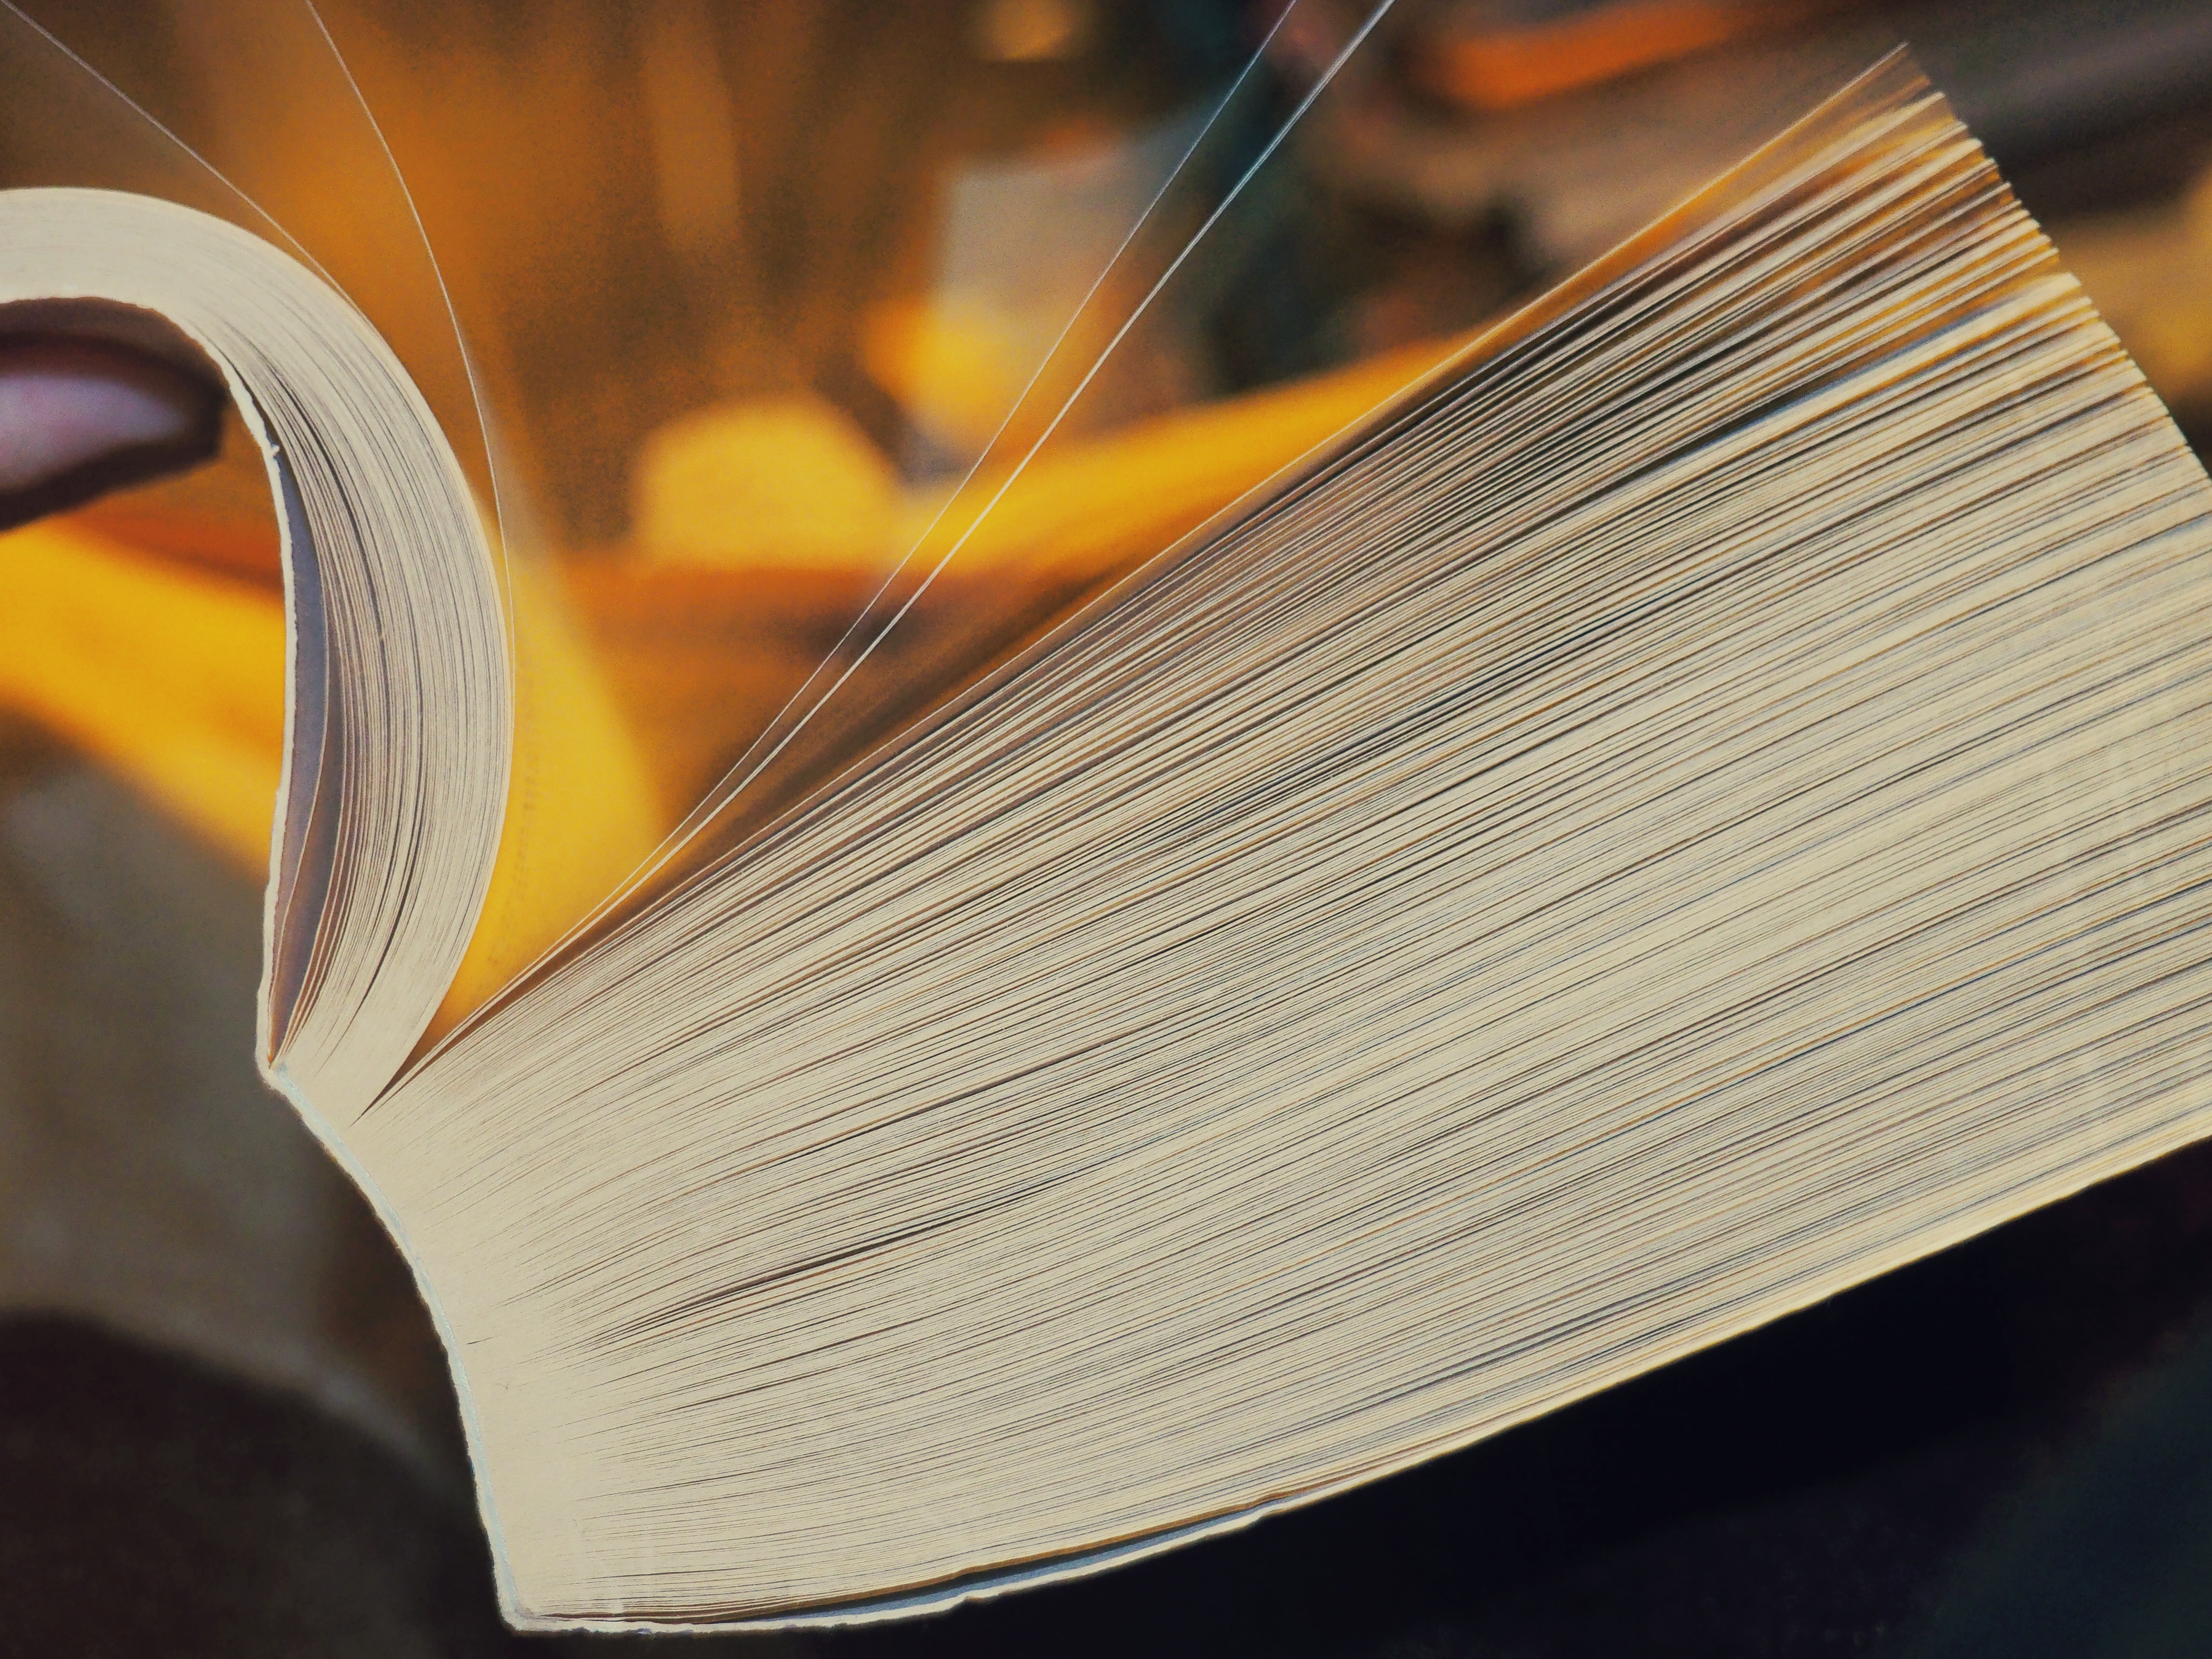
book, book pages, close up, encyclopedia, pages